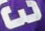
Number: 3